Jurrell Casey

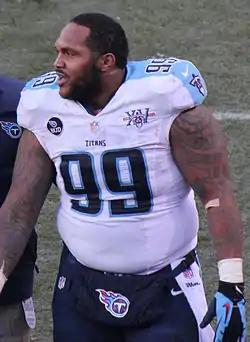
Casey in 2013

Throughout training camp, he competed with Sammie Lee Hill, Karl Klug, and Mike Martin for the role as starting defensive tackle after Sen'Derrick Marks departed for the Jacksonville Jaguars in free agency. Mike Munchak named him the starting right defensive tackle for the third consecutive season, along with Sammie Lee Hill.